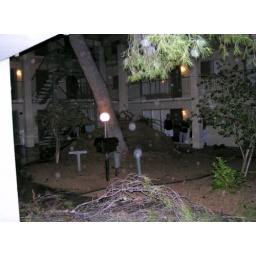
3 story tree topples over on Evans apartment building